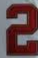
Number: 2